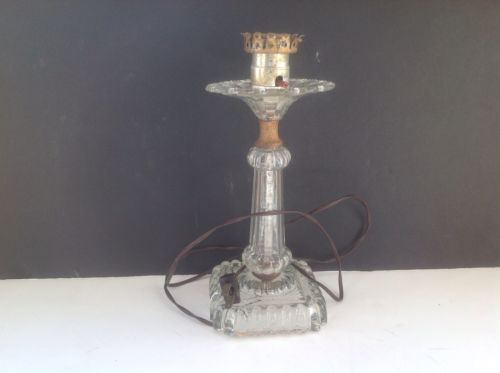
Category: lamp